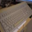
Label: keyboard